I Never Promised You a Rose Garden (film)

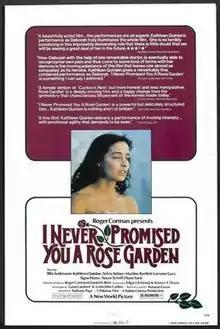
Theatrical release poster

I Never Promised You a Rose Garden is a 1977 American psychological drama film directed by Anthony Page from a screenplay by Gavin Lambert and Lewis John Carlino, based on the 1964 novel by Joanne Greenberg. The film stars Bibi Andersson, Kathleen Quinlan, Sylvia Sidney, Martine Bartlett, Lorraine Gary, Signe Hasso, Susan Tyrrell, and Diane Varsi. It follows a mentally ill teen who struggles between fantasy and reality, escaping to her own imaginary world.